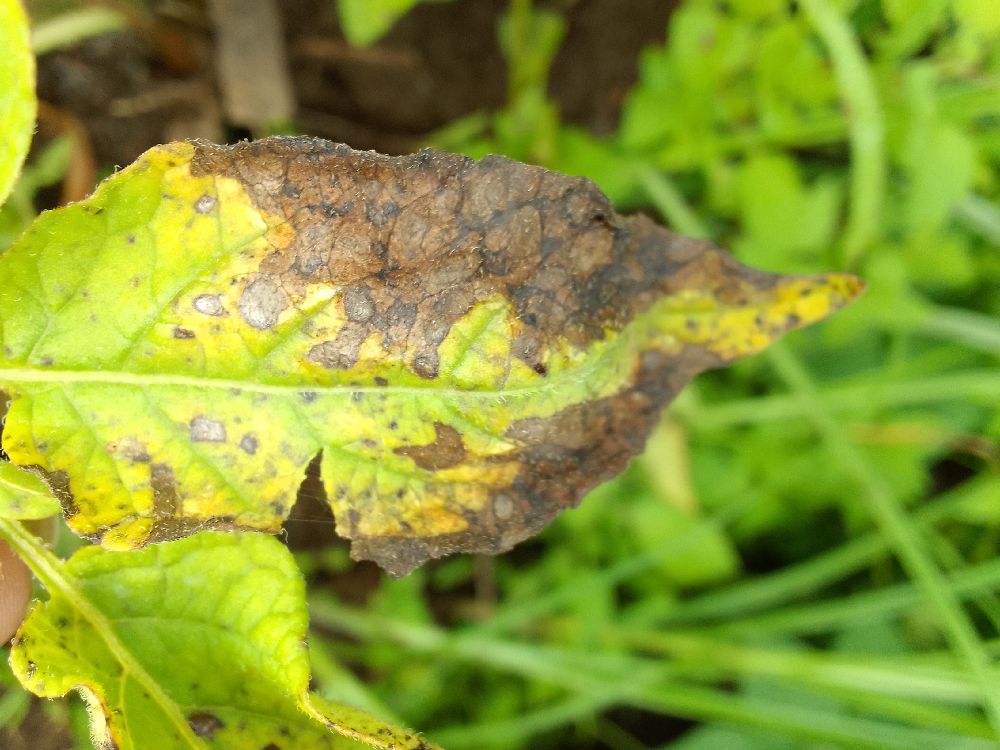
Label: Early blight